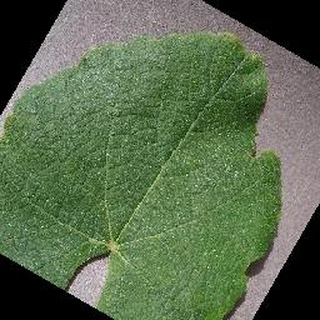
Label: healthy_grape